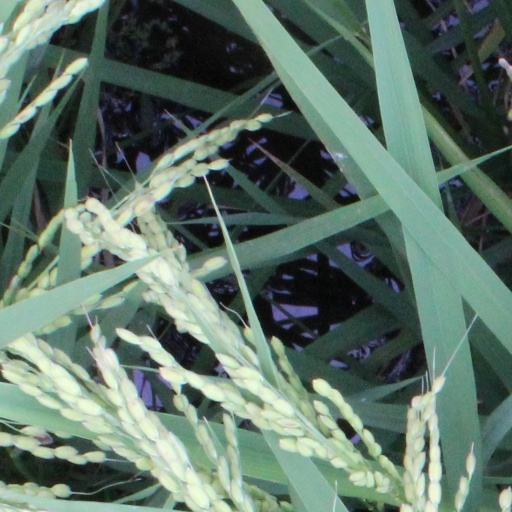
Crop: rice